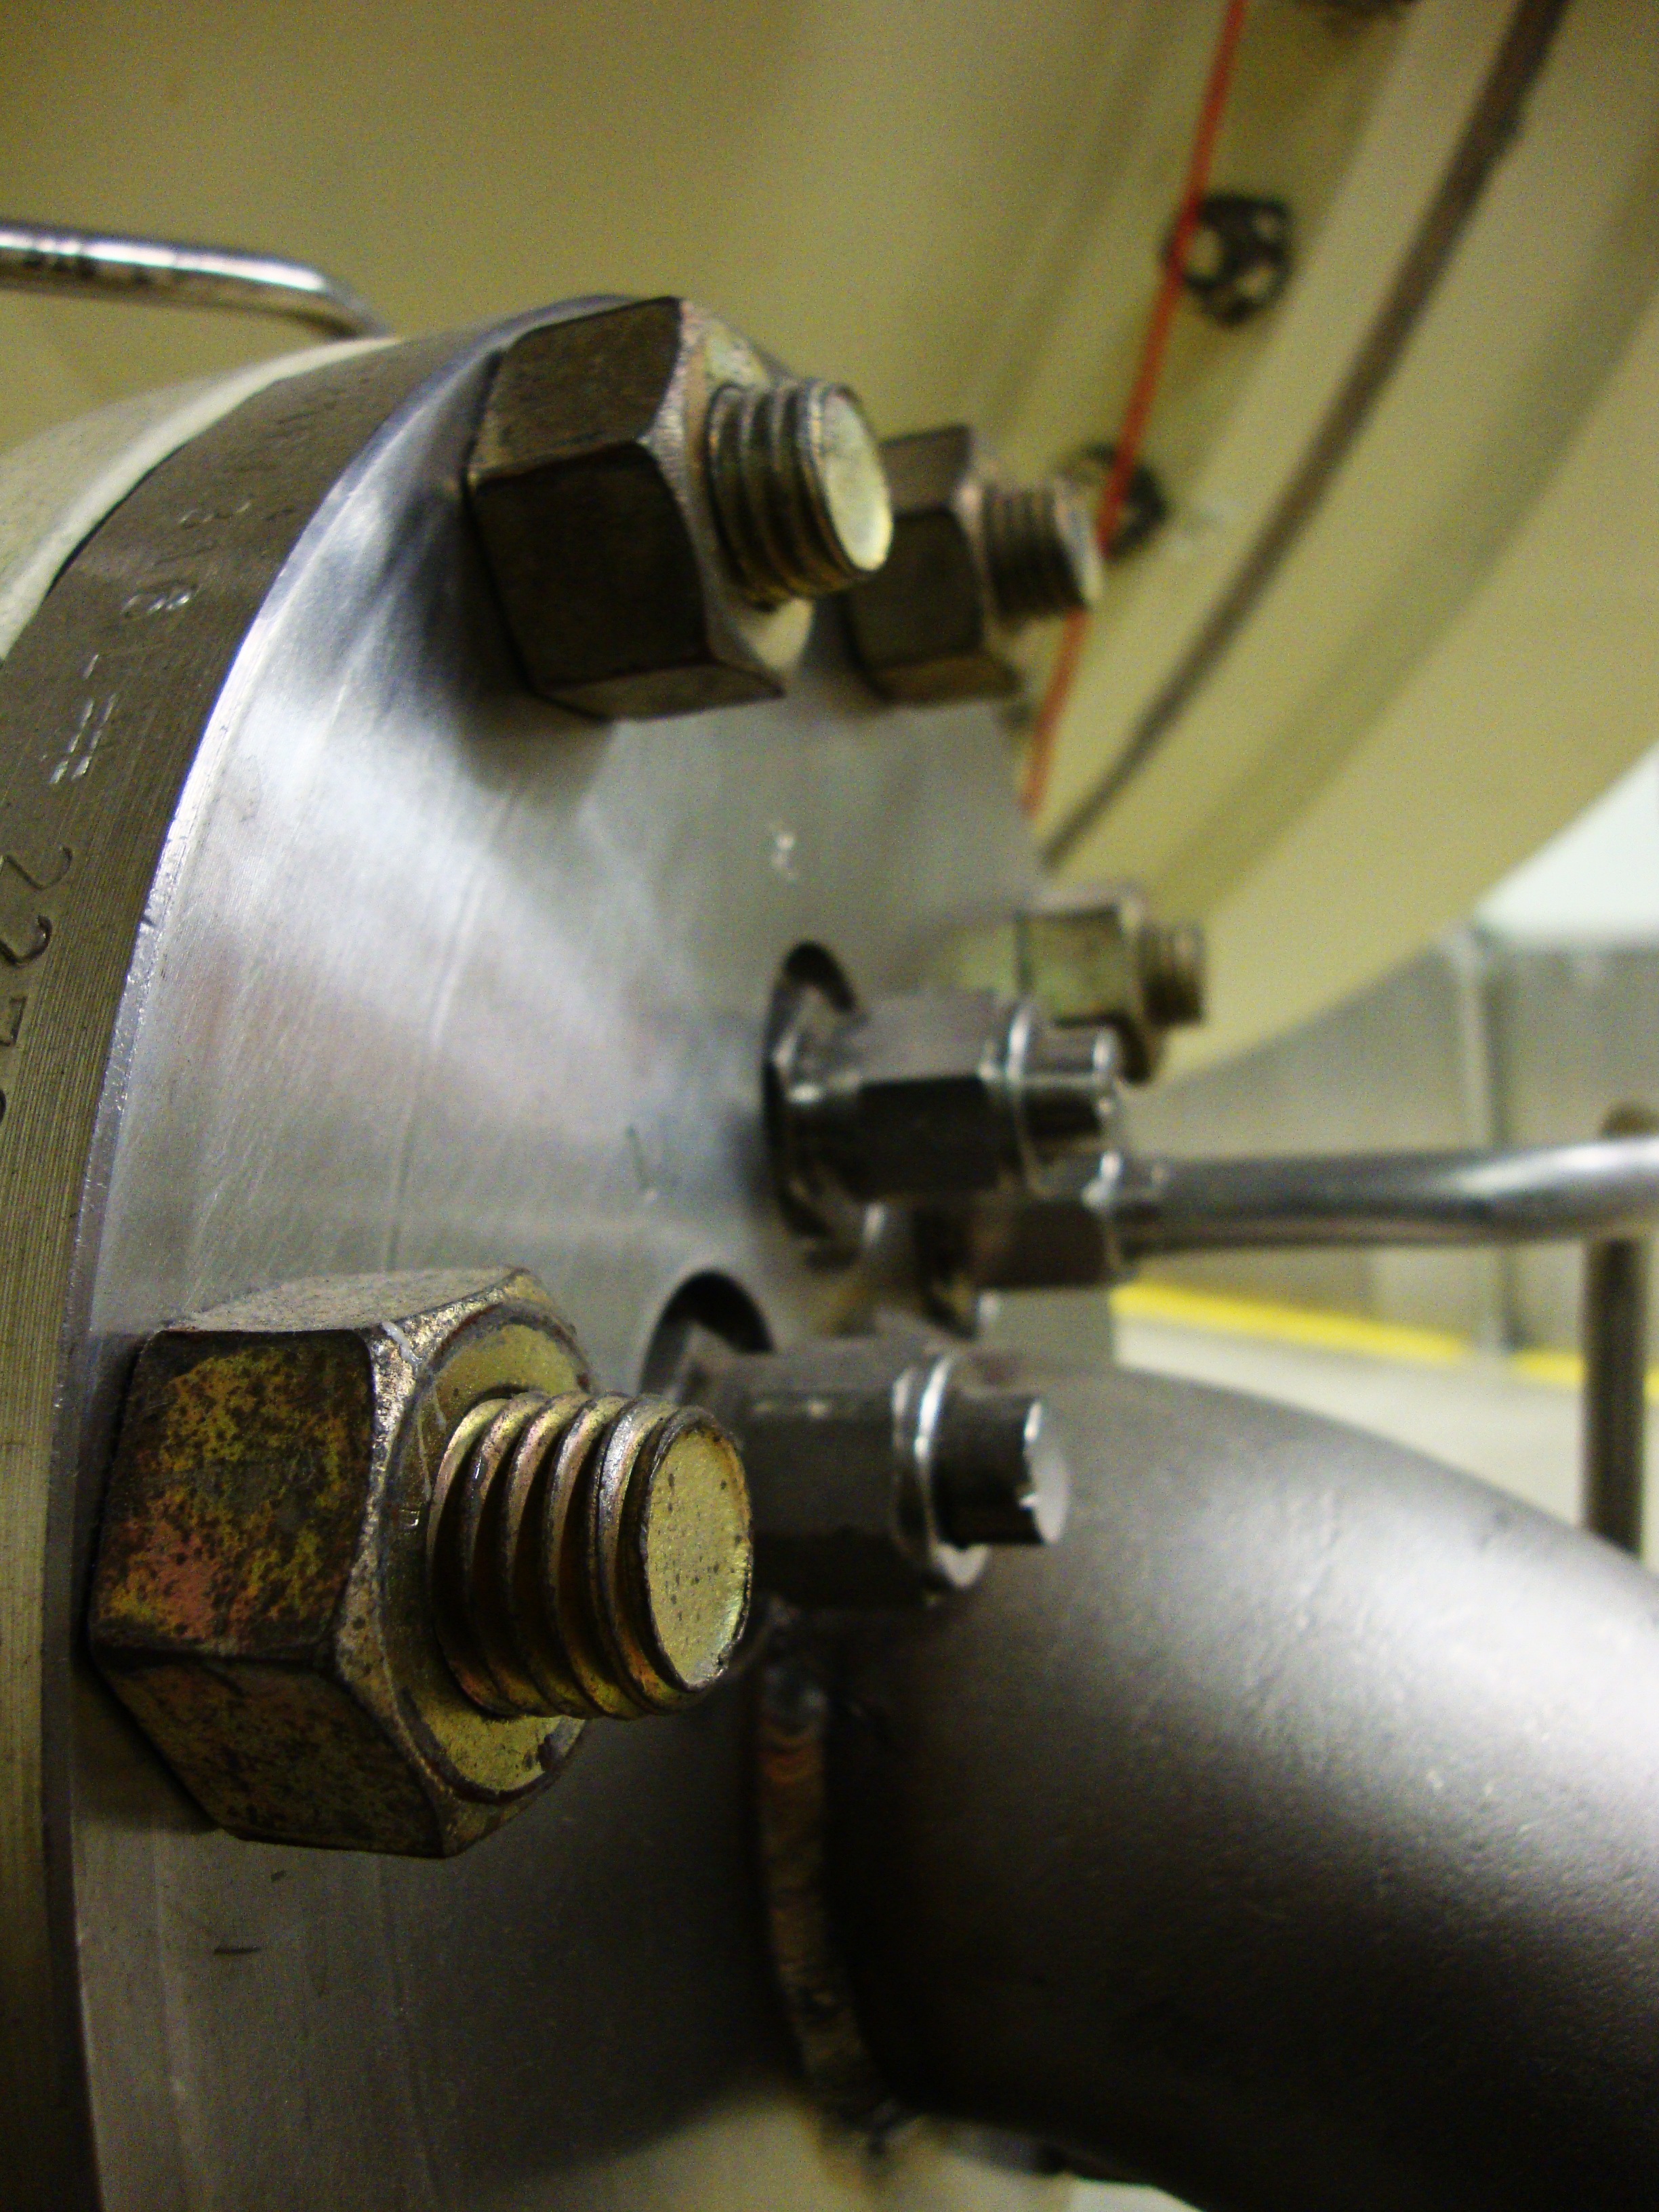
wheel, steel, equipment, metal, industrial, machine, industry, nut, manufacturing, engineering, bolt, connection, stainless, flange, machine tool, aircraft engine